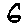
Label: 6